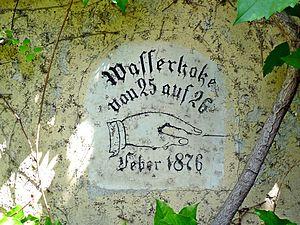
Repère de hauteur de crue du Danube en 1876. Il est marqué au mur extérieur à la hauteur de 64 cm près de l’entrée principale de l’église paroissiale Vierge Marie sur Pierre. (69-71 avenue Szentendrei, Budapest, 3e arr.) Magyar: Az 1876-os dunai árvíz magasságának jelölése a Kövi Szűz Mária plébániatemplom főbejárata mellett külső falon 64 cm magasságban. (Budapest, III. ker. Szentendrei út 69-71.)